Terrance Campbell

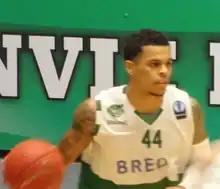

Terrance Orlando "T. J." Campbell Jr. (born January 23, 1988) is an American professional basketball player for Cholet Basket of LNB Pro A.